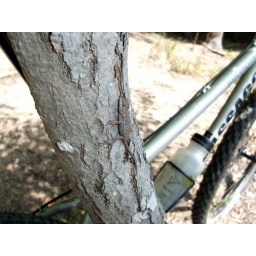
Found this Eastern Fence Lizard on a tree I had leaned my bike against by the water at Fountainhead